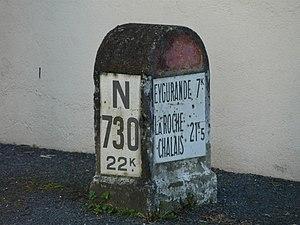
Borne de l'ancienne route nationale 730 à Ménestérol, Dordogne, France.
La route nationale 730 ou RN 730 était une route nationale française reliant Royan à Montpon-Ménestérol. À la suite de la réforme de 1972, elle a été déclassée en route départementale 730.